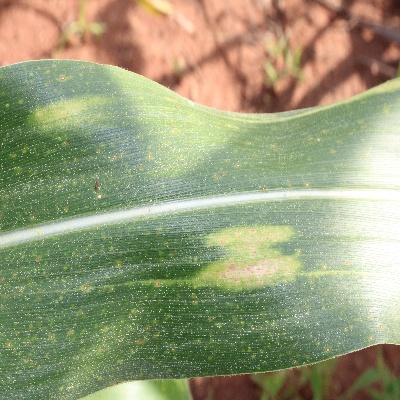
Crop: Maize
Condition: leaf spot